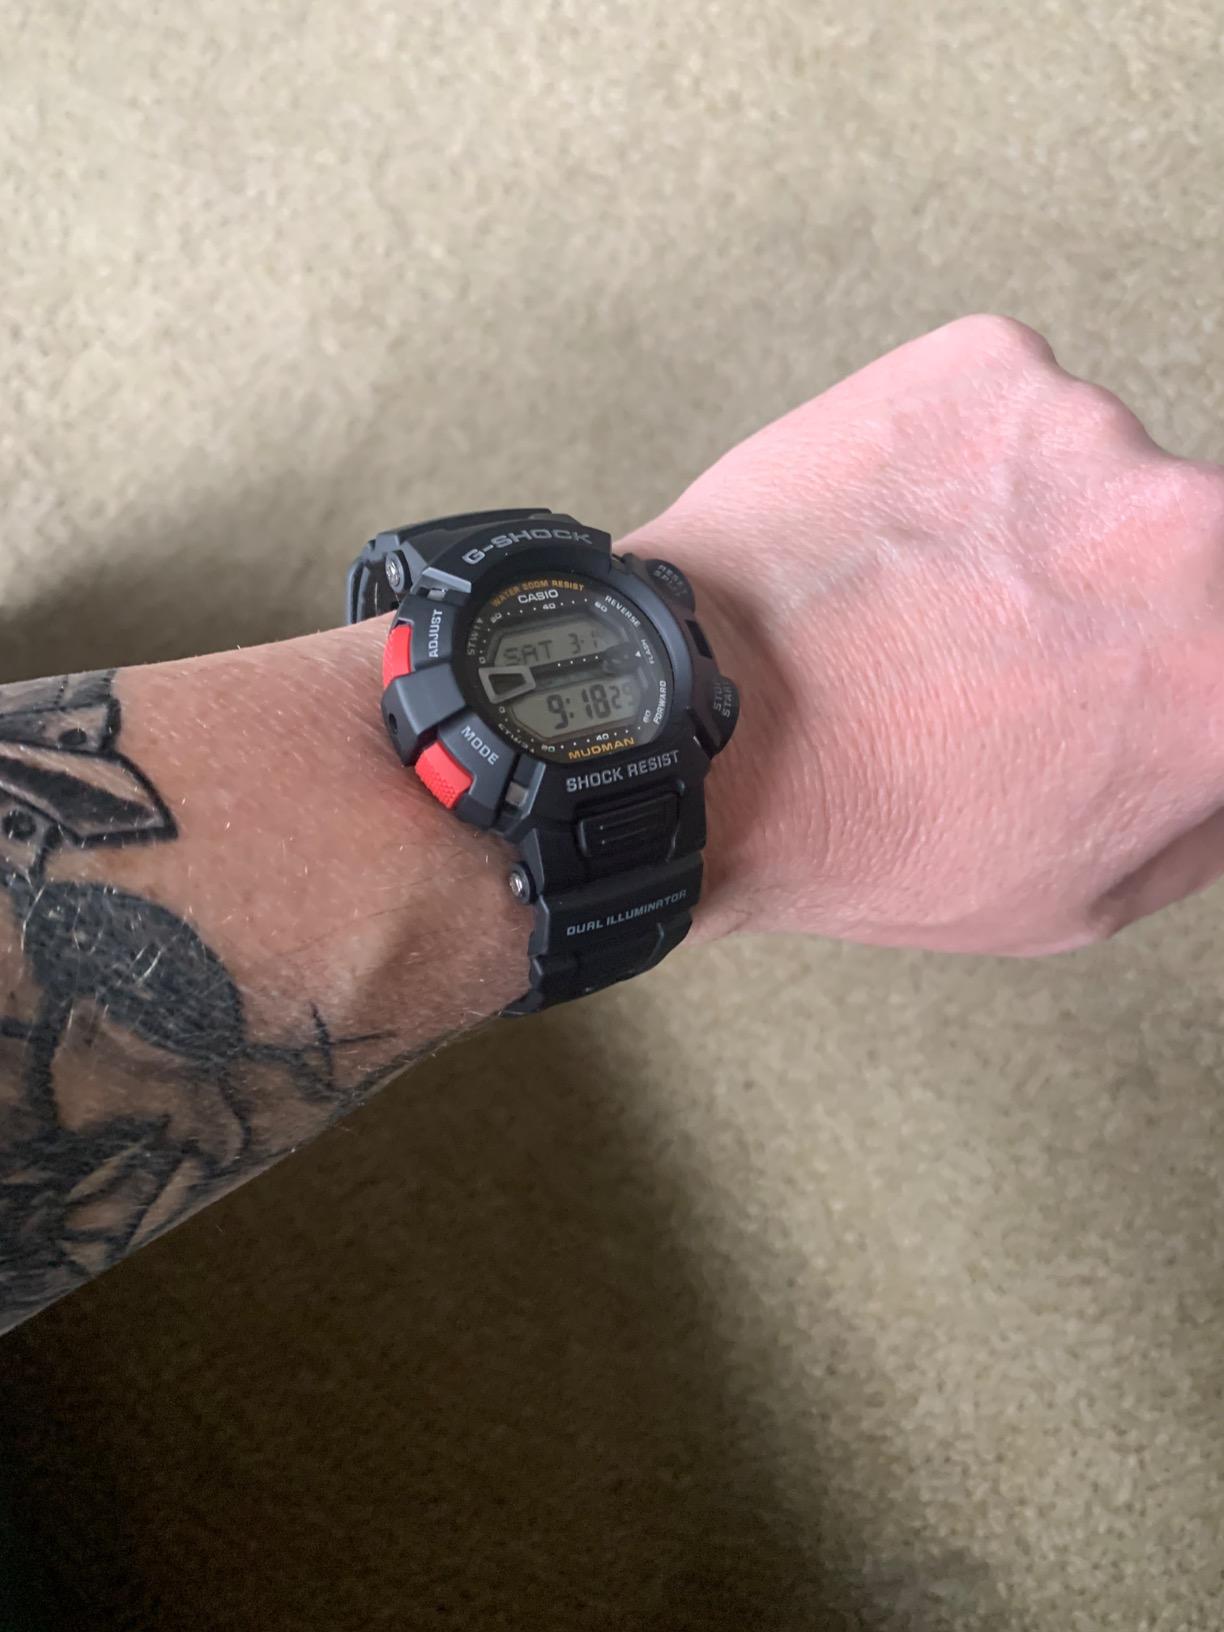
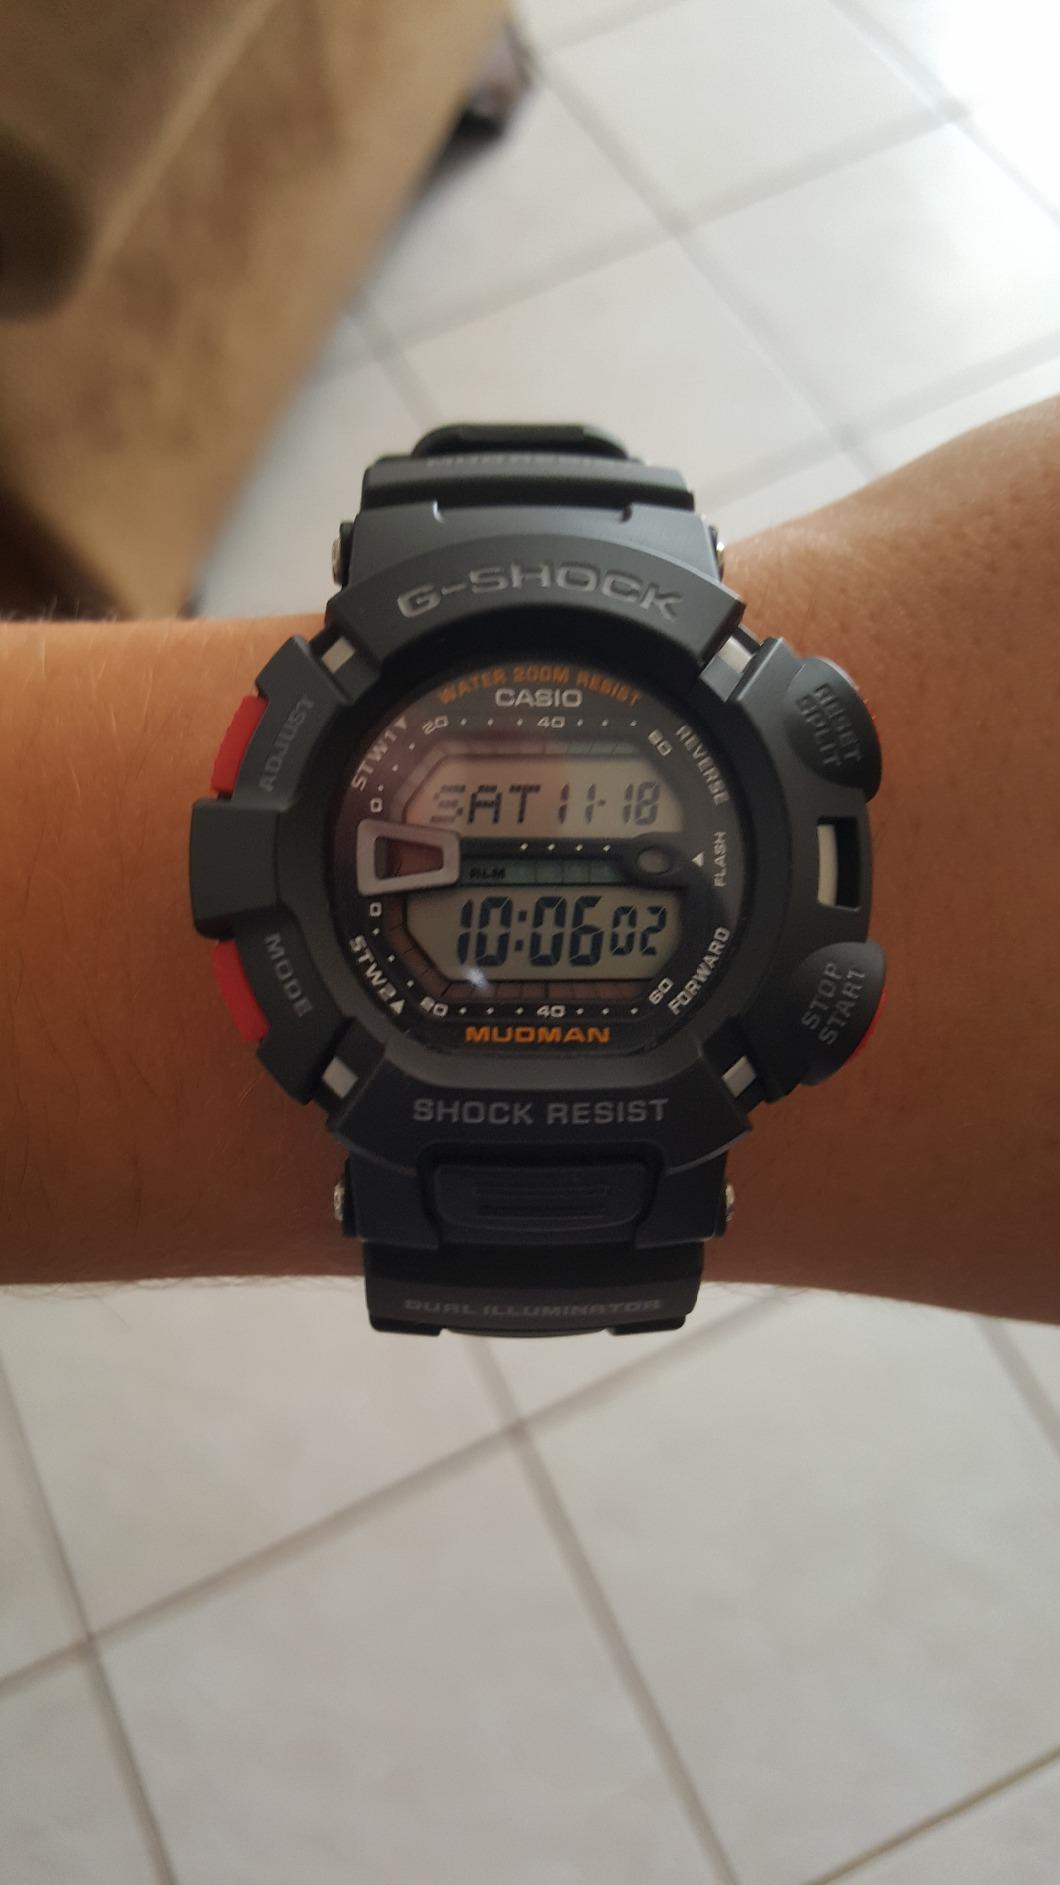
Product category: accessories_watch
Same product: yes